Min Yŏnghwan

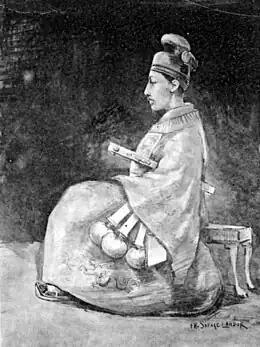
Portrait sketch by A. Henry Savage-Landor (published 1895). The Prince was in mourning and secretly, with the King's permission, laid aside the mandatory white so he could be portrayed in blue robes.

On 13 June, Min received answers from Lobanov. Lobanov answered that providing guards for the Korean King will not be possible because of predictable conflicts with English or German, but agreed with sending an economy instructor for paying off debt, establishing telephone lines and sending military inspectors. Even though Russia showed a half-hearted answer to Korea, Min brought 13 Russian military instructors to Korea. These instructors were contract workers of the Joseon Government with three years of service. After receiving answer from Lobanov, Min's delegation stayed in Russia until August and inspected Russian facilities, including military bases, courts, prisons, schools, and military bases. Then, they returned to Korea through Novgorod, Irkutsk, Khabarovsk, and Vladivostok, finally returning on 21 October 1896 and gave the letter of Nicholas II to Gojong in Russian legation. Soon after his return, Min got interviewed by the Tongnip sinmun, in which he said that the trip to Europe made him a new man. He proclaimed his full devotion of doing anything for the reform of Korea. The newspaper noted that Min had three accomplishments: strengthening amicable relationship with Russia, advertising independence of Korea, and bringing Russian instructors. Despite all that, Min himself was regretting for not completely getting consent for the other three rejected request (advisors, telegraphic connections, and loans), according to Yun Chi-ho who accompanied through all the journey. Even still, Koreans were happy for the aforementioned accomplishments done by Min not frustrated by the failure of him.